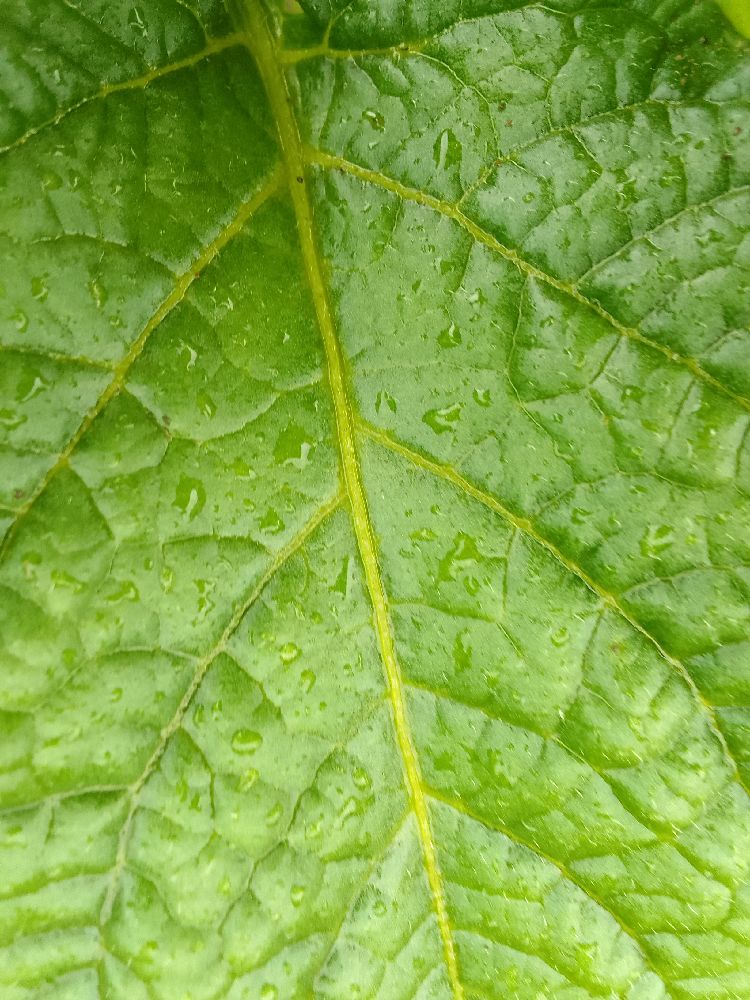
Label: Healthy